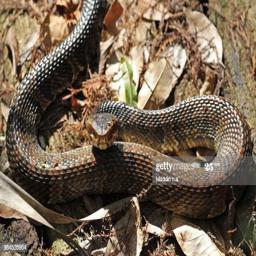
Animal: snakes